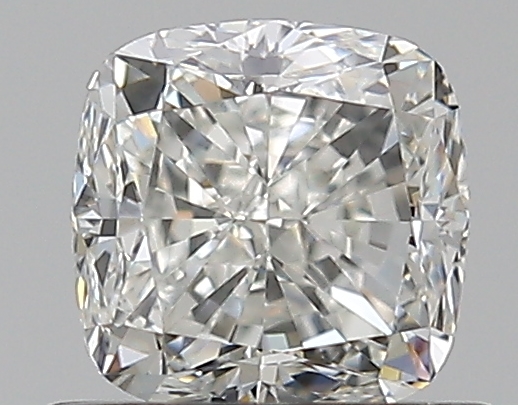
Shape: cushion
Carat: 0.71
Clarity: VVS1
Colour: I
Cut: GD
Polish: EX
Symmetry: VG
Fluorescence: N
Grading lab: GIA
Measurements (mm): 4.76 x 4.73 x 3.47